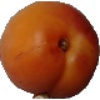
Label: Apricot 1